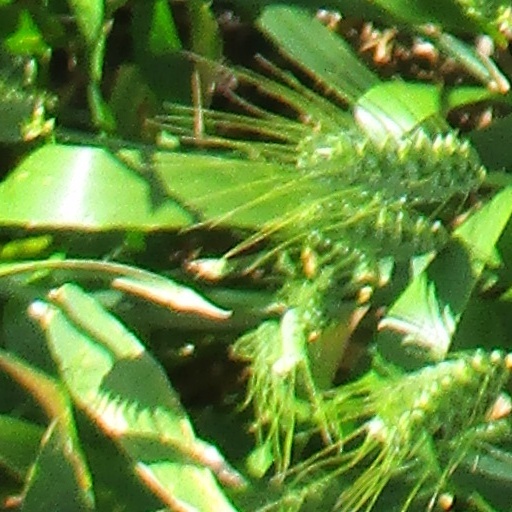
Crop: wheat